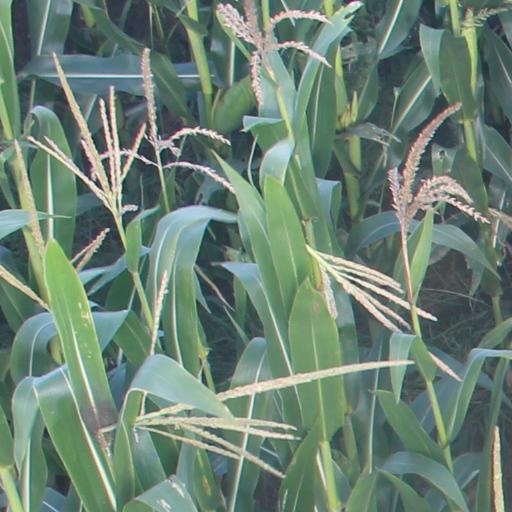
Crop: maize; corn